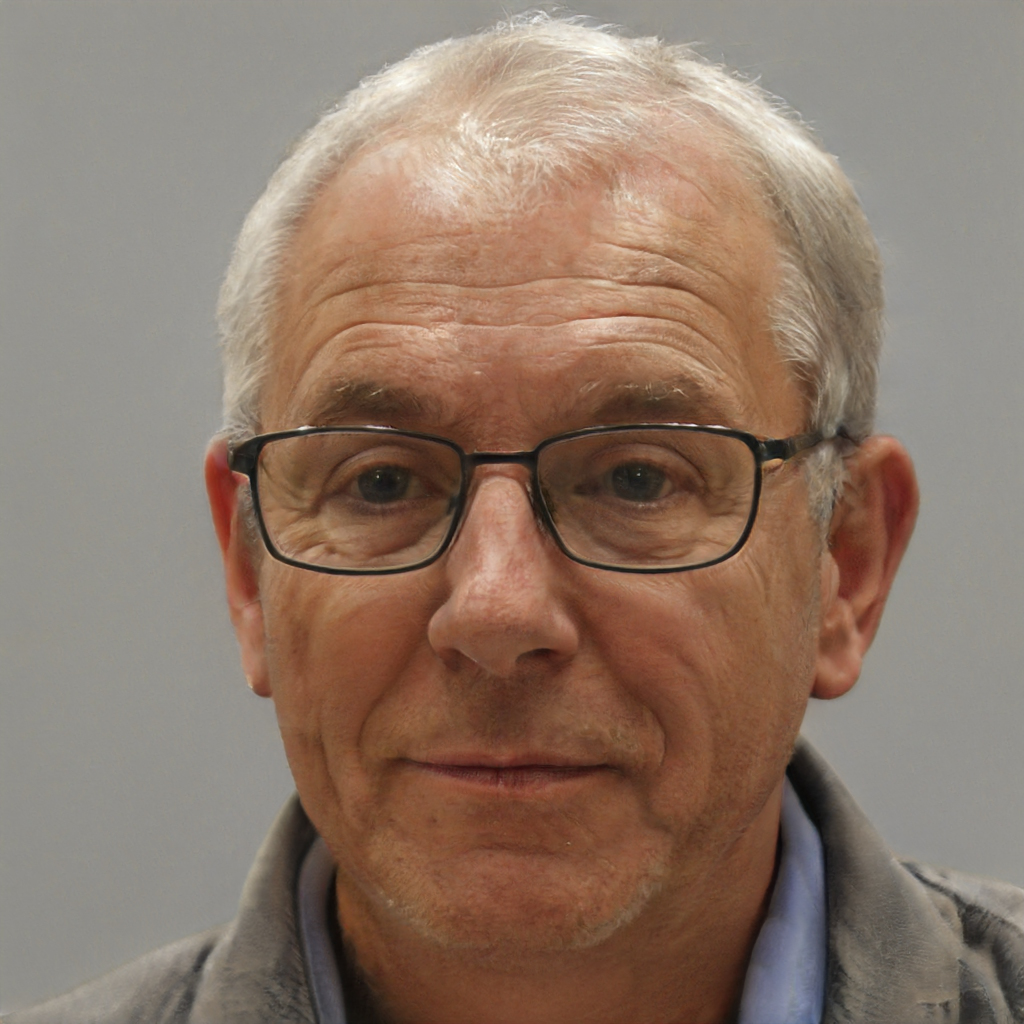
Label: Colored